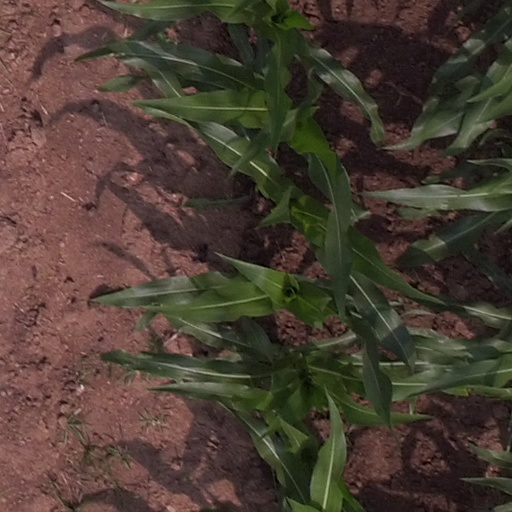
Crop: maize; corn